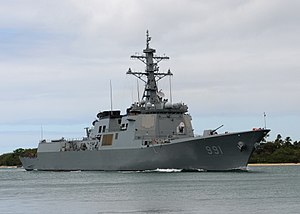
Sydkorea / Forsvaret
ROKN "Sejong den store", en kong Sejong den store-destroyer bygget af Hyundai Heavy Industries.
Republikken Korea, også kaldet Sydkorea, er et land i Asien. Nordkorea er det eneste tilstødende land. Landet ligger på den sydlige del af den koreanske halvø mellem det Japanske Hav og det Gule Hav.